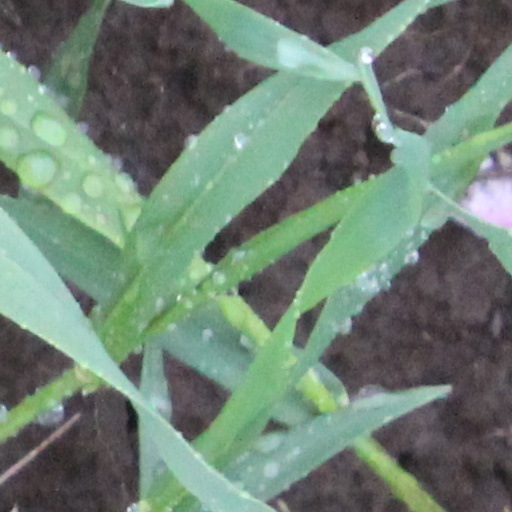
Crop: wheat